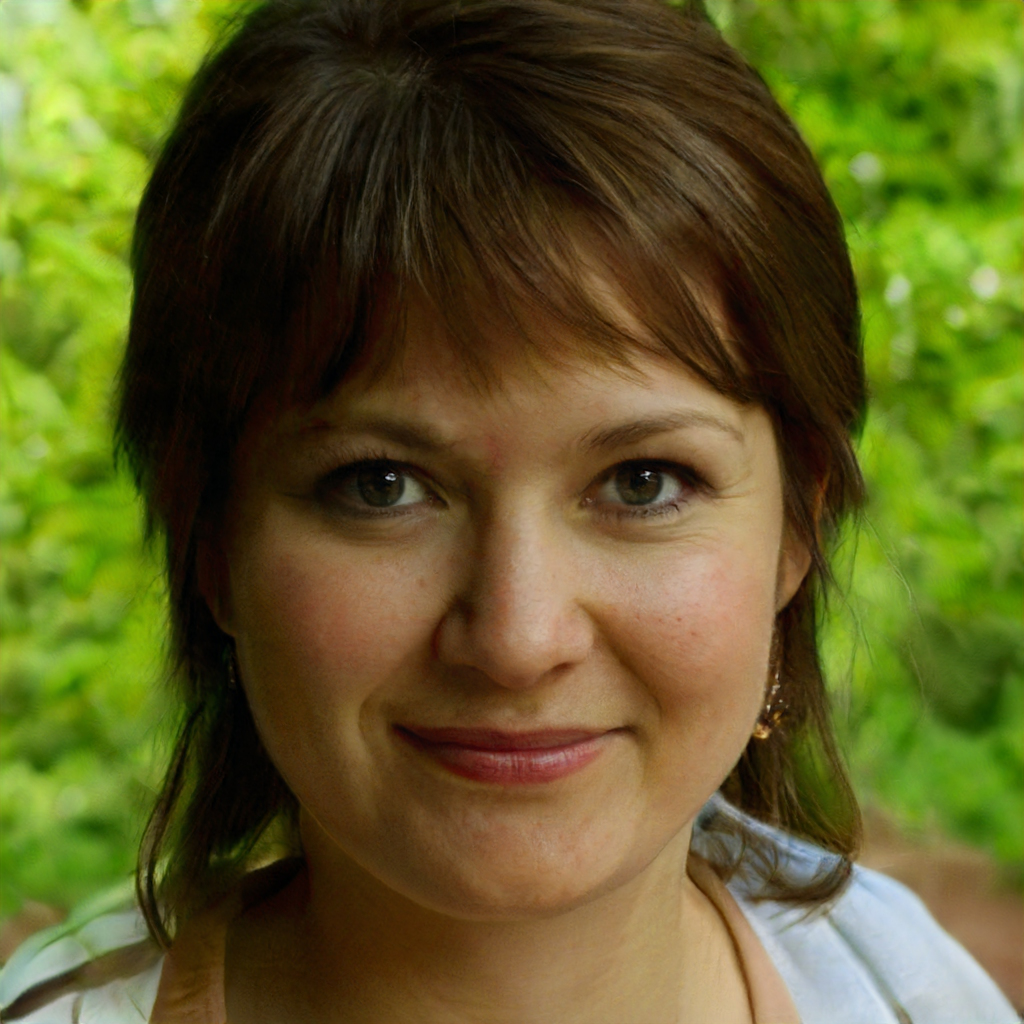
Portrait style: Real Portrait